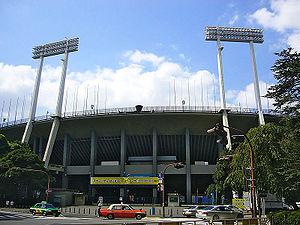
Le stade olympique national de Tokyo est un ancien stade situé à Kasumigaoka, Shinjuku, Tokyo, qui a servi de stade principal pendant les Jeux olympiques d'été de 1964. La capacité officielle du stade est de 50 339 places.